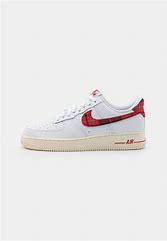
Brand: Nike
Model: Force 1 LV8